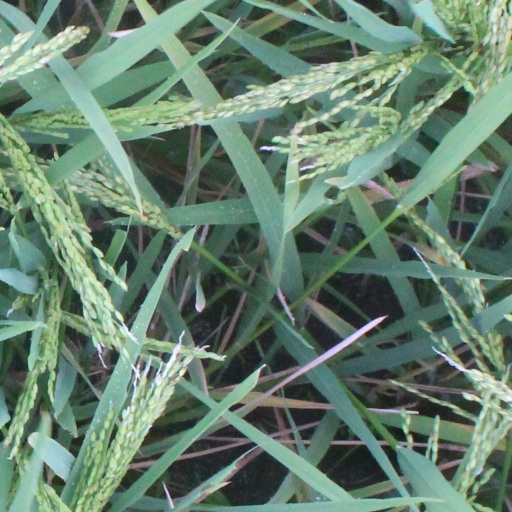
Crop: rice